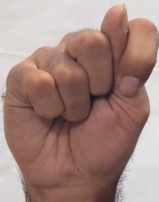
ASL sign: T